Sol Eytinge Jr.

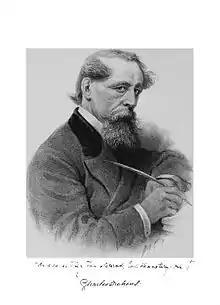
Charles Dickens From a Lithograph by Sol Eytinge Jr.

In 1867 Sol Eytinge was asked by publishers Field, Osgood & Co. of Boston to prepare a series of drawings to illustrate the work of Charles Dickens, who was due to tour America. These were published in a series of books referred to as the Diamond Edition. Dickens liked and approved the drawings and the two men got on well enough for Eytinge to be able to sketch a portrait of the author. One of Eytinge's illustrations for "A Christmas Carol" was of Bob Cratchit with Tiny Tim on his shoulder; this iconic portrayal was the first time a drawing showing this scene had been published. Eytinge visited Dickens in England who then invited him to see the darker side of London life. The illustrations for the Dickens books were later published in the "Every Saturday" journal.